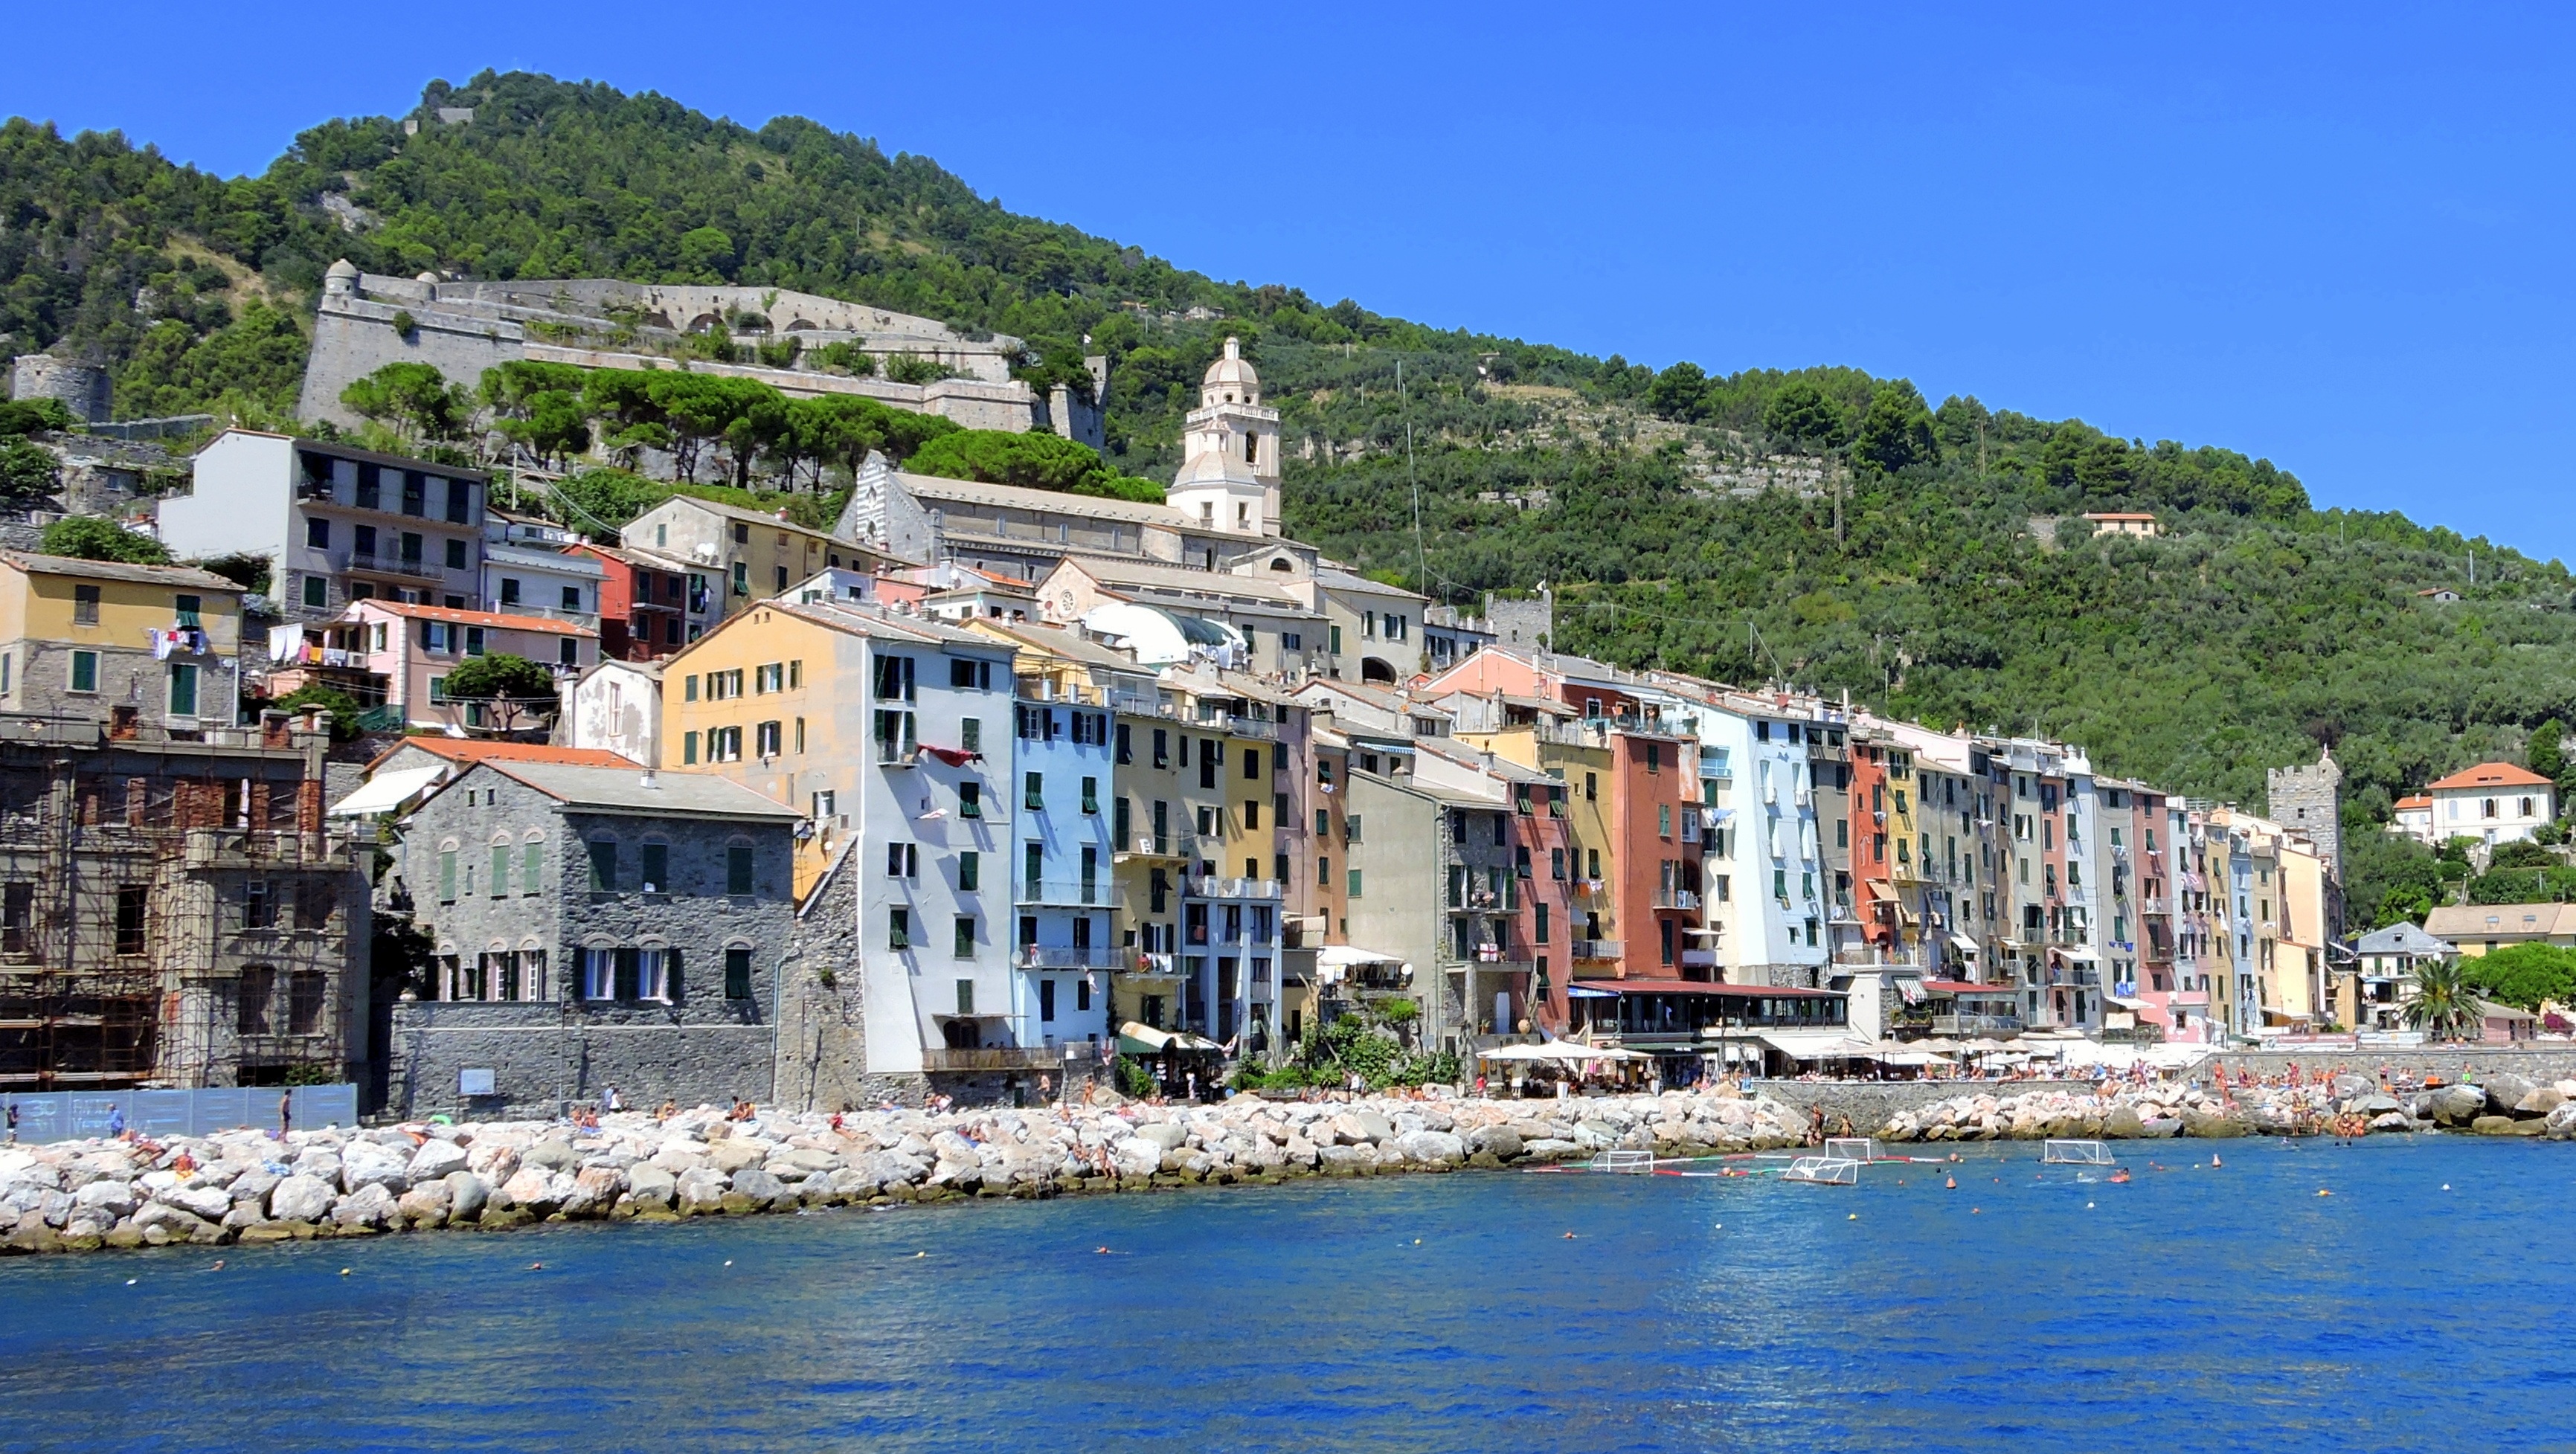
landscape, sea, coast, water, dock, town, river, vacation, village, vehicle, bay, italy, harbor, marina, tourism, waterway, body of water, colors, houses, liguria, landform, porto venere, geographical feature